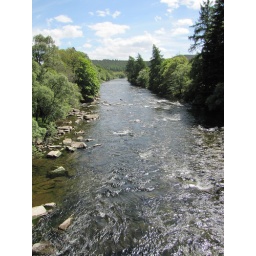
Walking toward Balmoral Castle, crossing a bridge over a mountain stream.